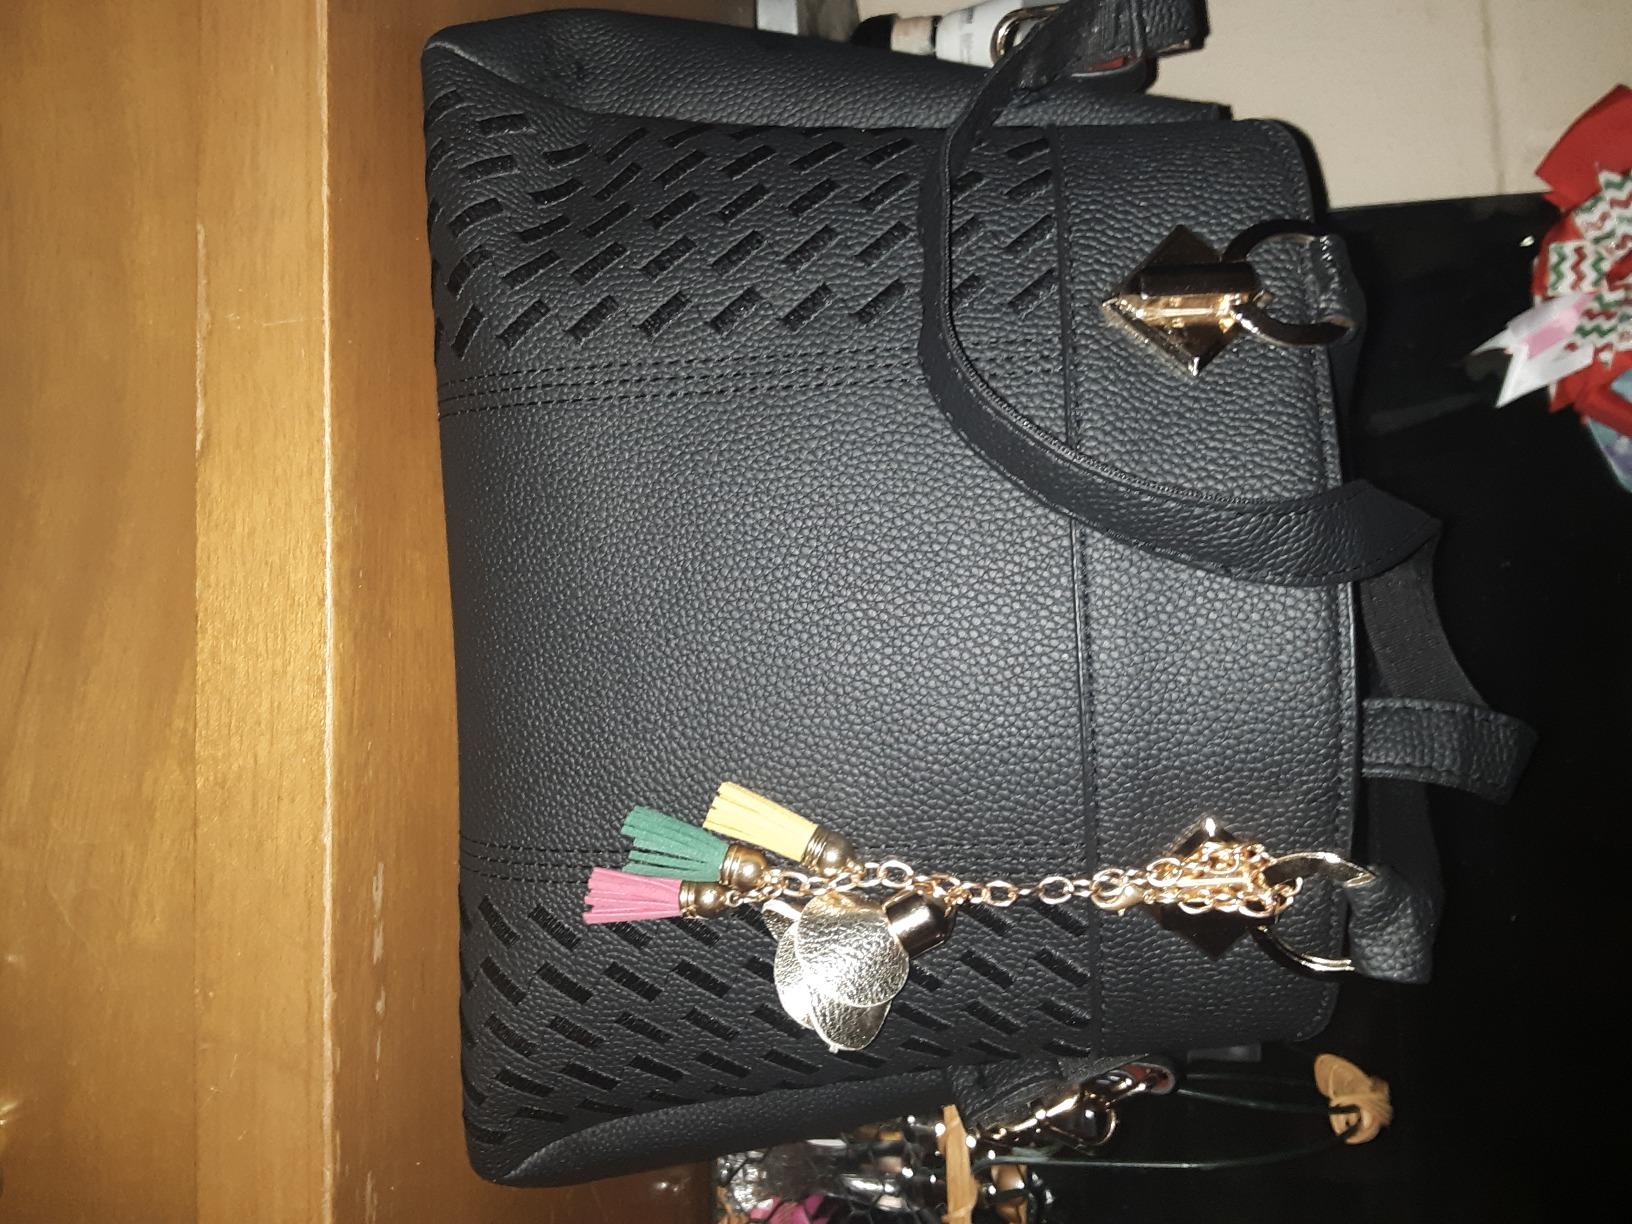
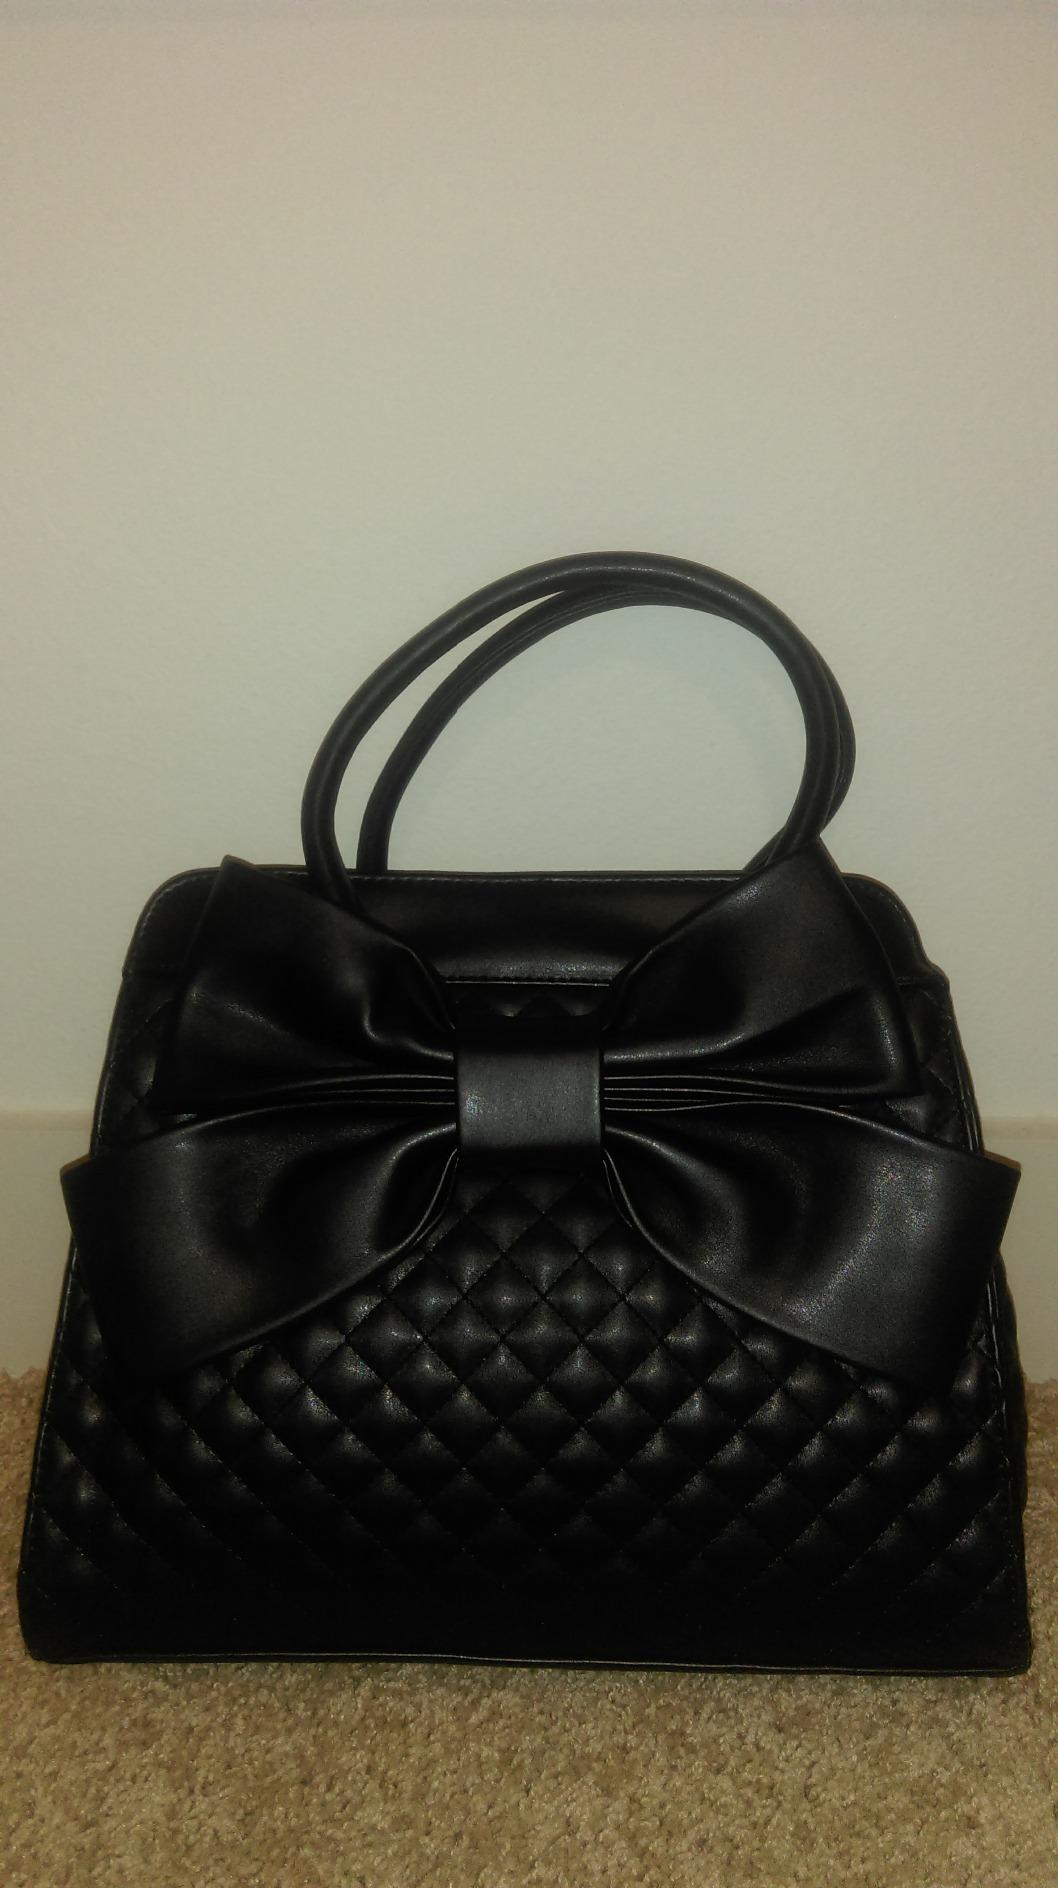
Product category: accessories_handbag
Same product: no